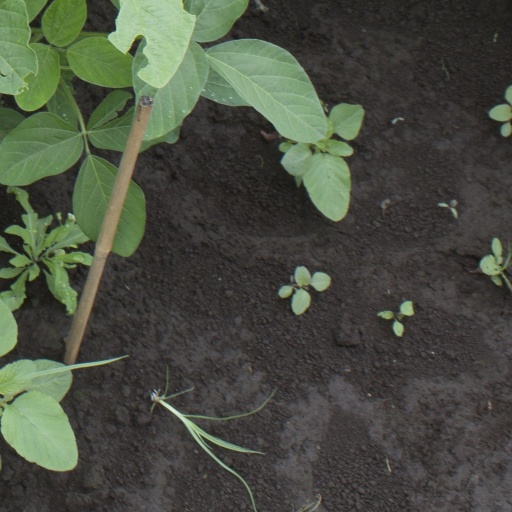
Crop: soybean